David Astbury

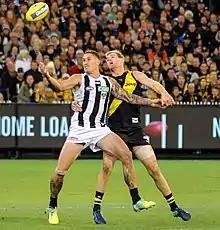
Astbury jostles with 's Jesse White in round 2 of the 2017 season

In the early parts of the 2012 season Astbury remained ruled out of action, with a second surgery forcing him to prolong rehabilitation on the knee injury sustained the year prior. After nearly a full year in recovery Astbury finally made his return to competitive football in mid-May. He did so with the development side of VFL team Coburg, a full two levels below the AFL. After further matches in the Coburg seniors, Astbury earned a re-call to AFL football as a key-position forward in a round 22 match against . He kicked a goal in that match and again the next week when he played in the club's final match of the season. Astbury finished the year at full health and having played two matches at AFL level that year.